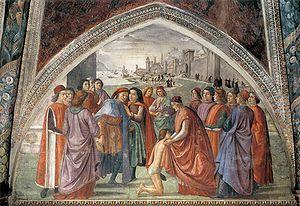
La chapelle Sassetti est la dernière chapelle du transept droit de la basilique Santa Trinita à Florence. Elle comporte un cycle de fresques décrivant l'« Histoire de saint François d'Assise » réalisées par Domenico Ghirlandaio entre 1482 et 1485.